Royal Danish Navy

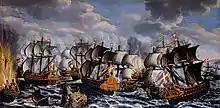
Battle of Køge Bay

When King Frederick II was crowned in 1559, he immediately began expanding the navy. The number of bases, yards and vessels rose rapidly and substantial resources were used for new ship designs, weaponry, training and battle tactics. Sweden, which had become an independent country, dominated a large part of the Baltic Sea and threatened Danish merchant interests. In retaliation, Denmark closed the Øresund in 1568, laying the first seeds for the Scanian War (1675–1679), only eight years after the end of the second Nordic War (1657–1660), during which Denmark lost the now Swedish provinces of "Skåne", "Halland" and "Blekinge". During this period, further resources were allocated to the navy. Niels Juel led the Royal Danish Navy to a victory in the Battle of Køge Bay in 1677.